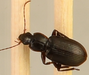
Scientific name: Calathus advena
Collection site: Rocky Mountains NEON (RMNP), plot RMNP_012